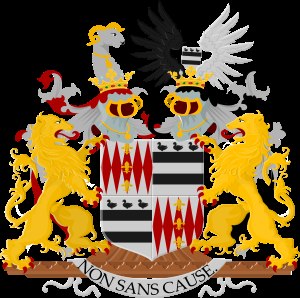
De Geer (adels- og patricierslægt)
Slægtens våbenskjold
De Geer er en svensk og finsk adelsslægt, der oprindeligt var en patricierslægt i Belgien.